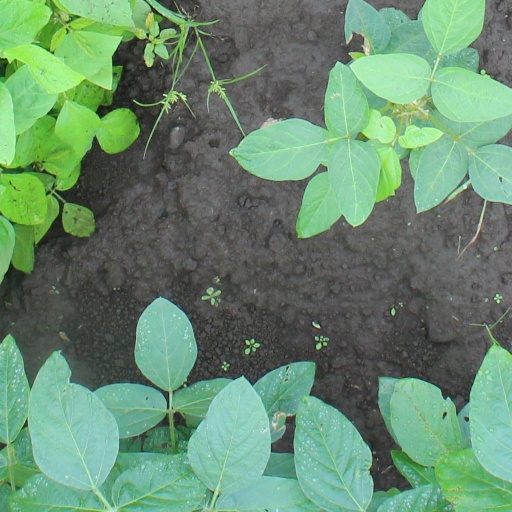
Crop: soybean